Describe the emotion expressed in this image:  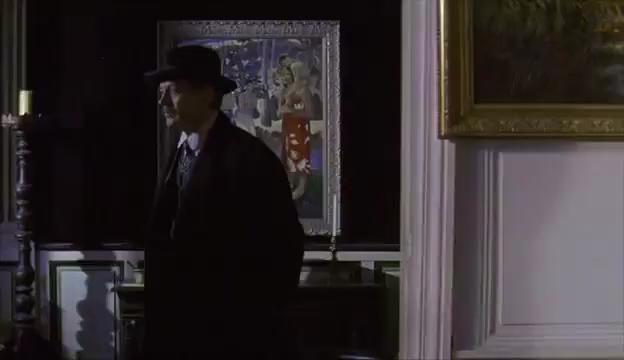
This person displays Pain, valence and arousal with moderate intensity.